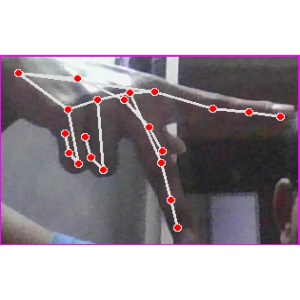
अक्षर: प